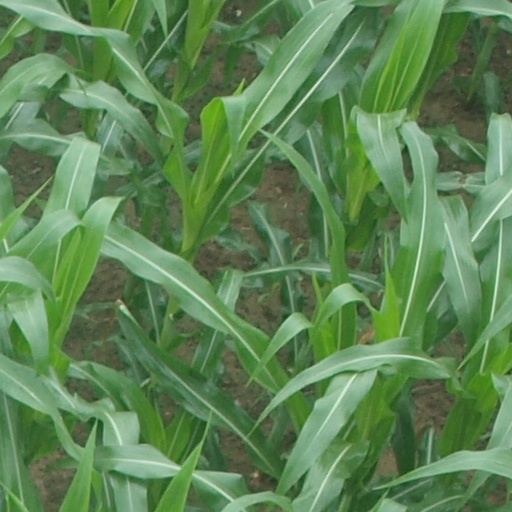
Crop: maize; corn